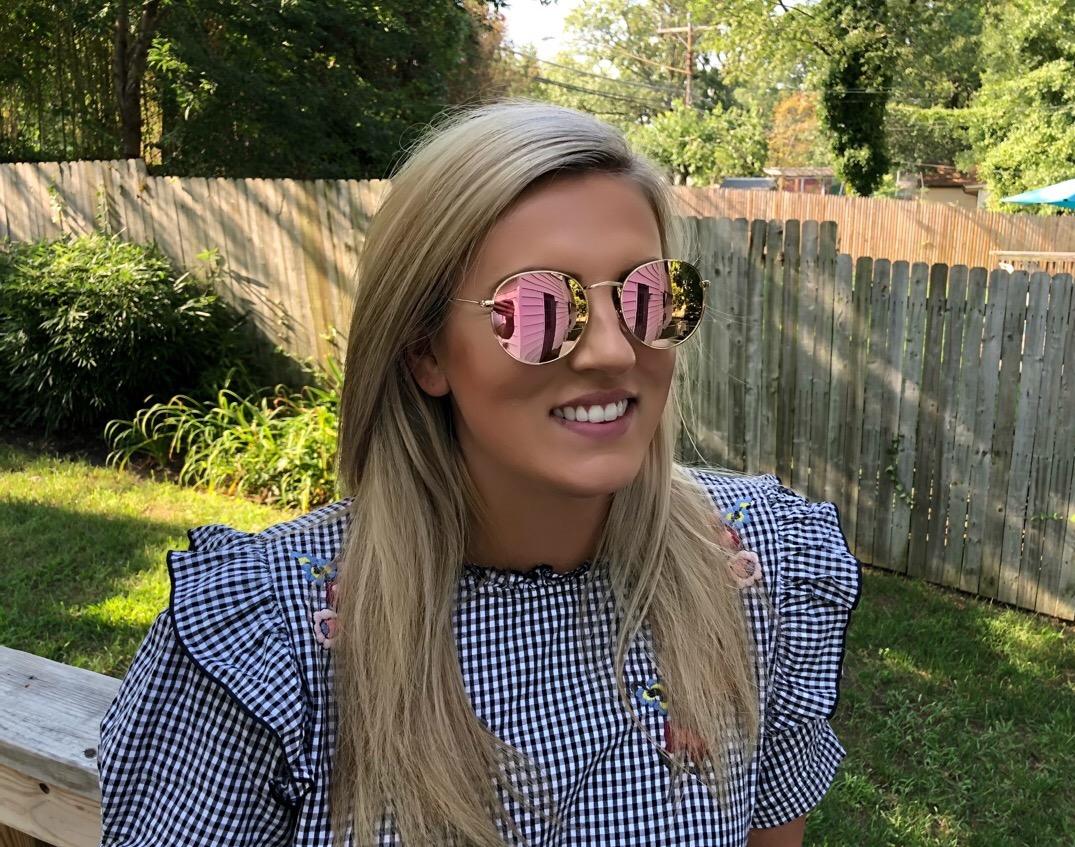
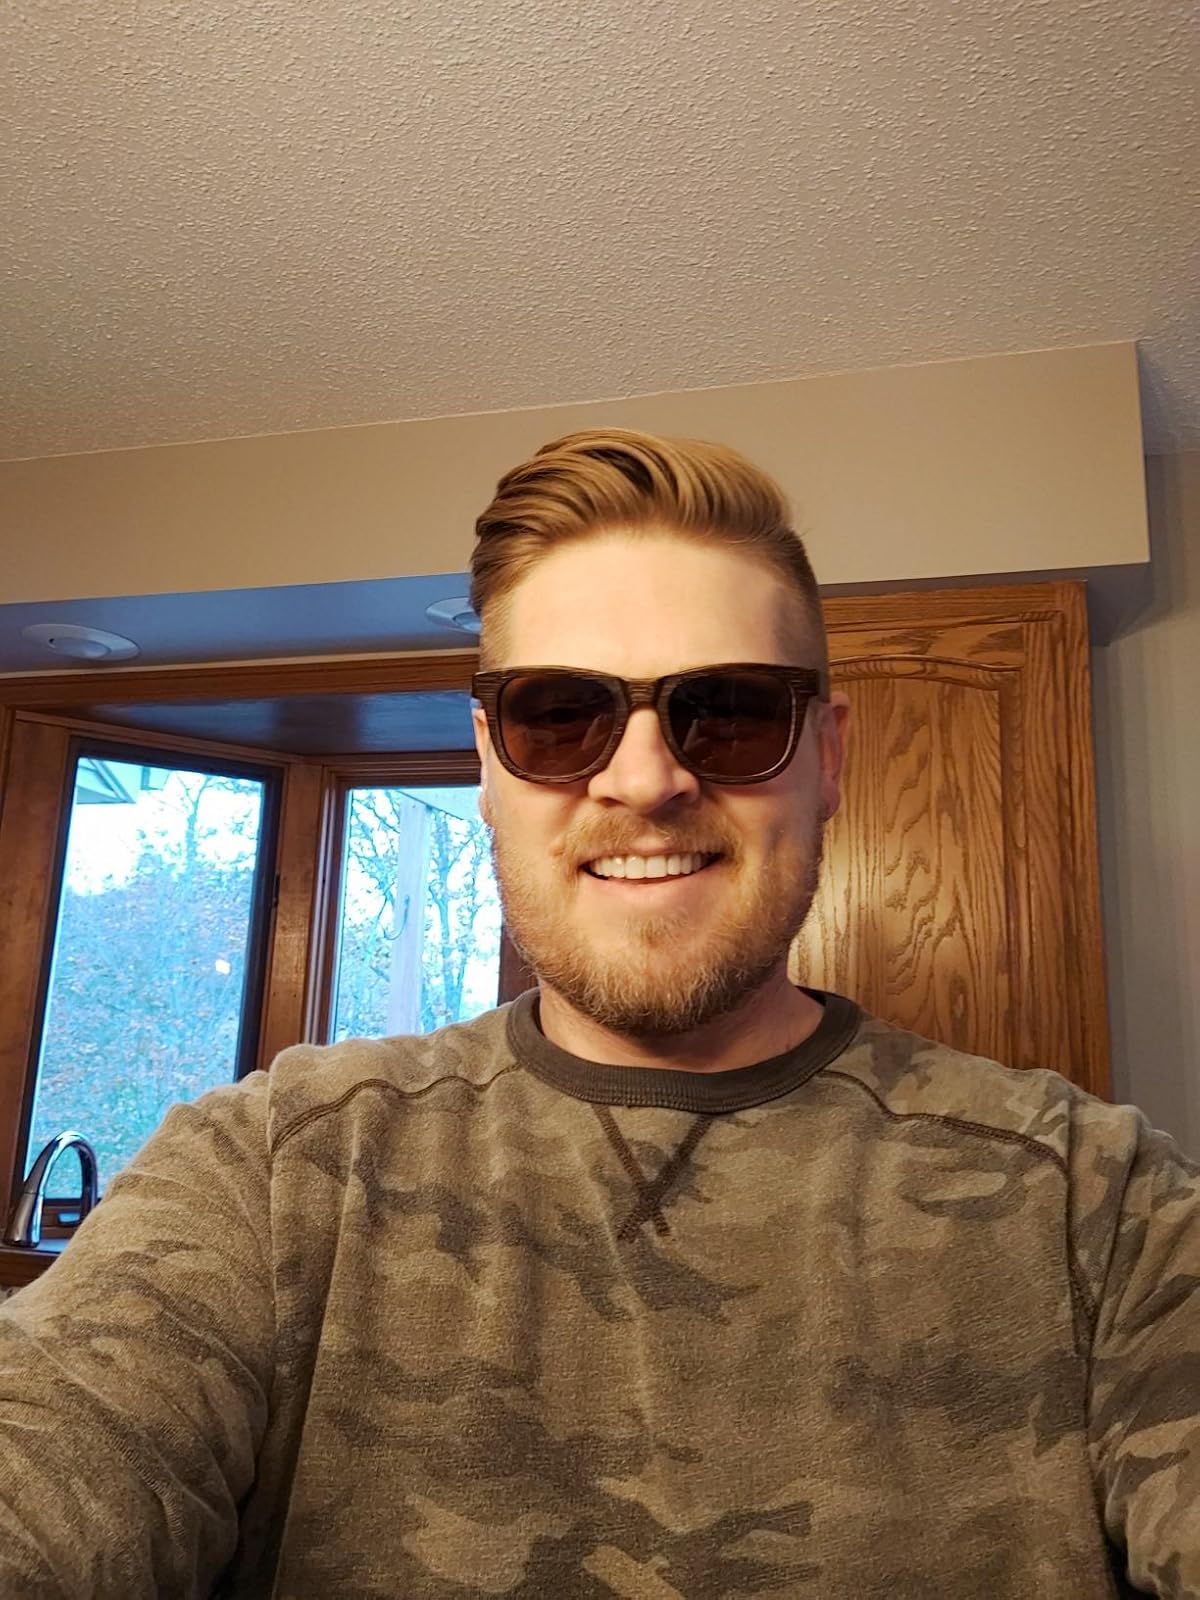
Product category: accessories_sunglasses
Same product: no